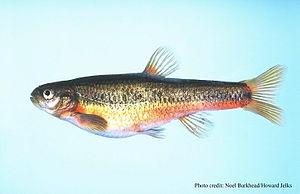
Les Cyprinidés forment la plus grande famille de poissons d'eau douce avec environ 3 000 espèces réparties dans 370 genres'. Ces espèces ont une importance considérable du fait de leur pêche et de leur élevage en pisciculture pour l'alimentation humaine et en aquariophilie. La famille des cyprinidés regroupe notamment les carpes, les goujons, les vairons et associées, ainsi que les poissons rouges. Communément appelée famille des carpes ou famille des ménés, ses membres sont également connus comme les cyprinidés. La famille appartient à l'ordre Cypriniformes, dont les familles et genres regroupent plus des deux–tiers des espèces de poissons connus''. Le nom de famille est un dérivé du grec ancien « kyprinos » = « carpe ».